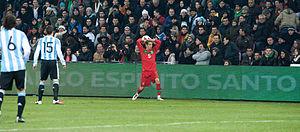
La loi 15 du football intitulée rentrée de touche est l'une des lois du jeu du football maintenues par l'International Football Association Board.